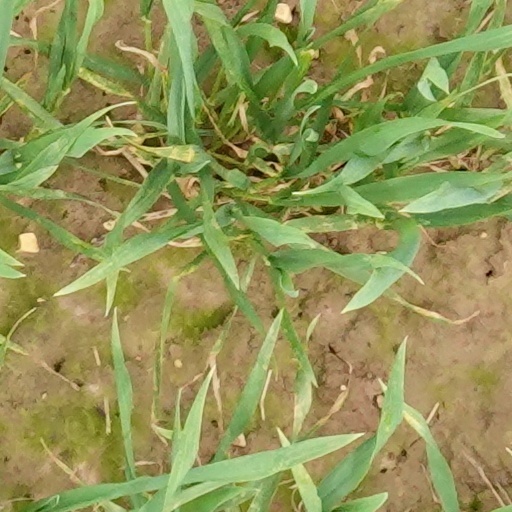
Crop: wheat